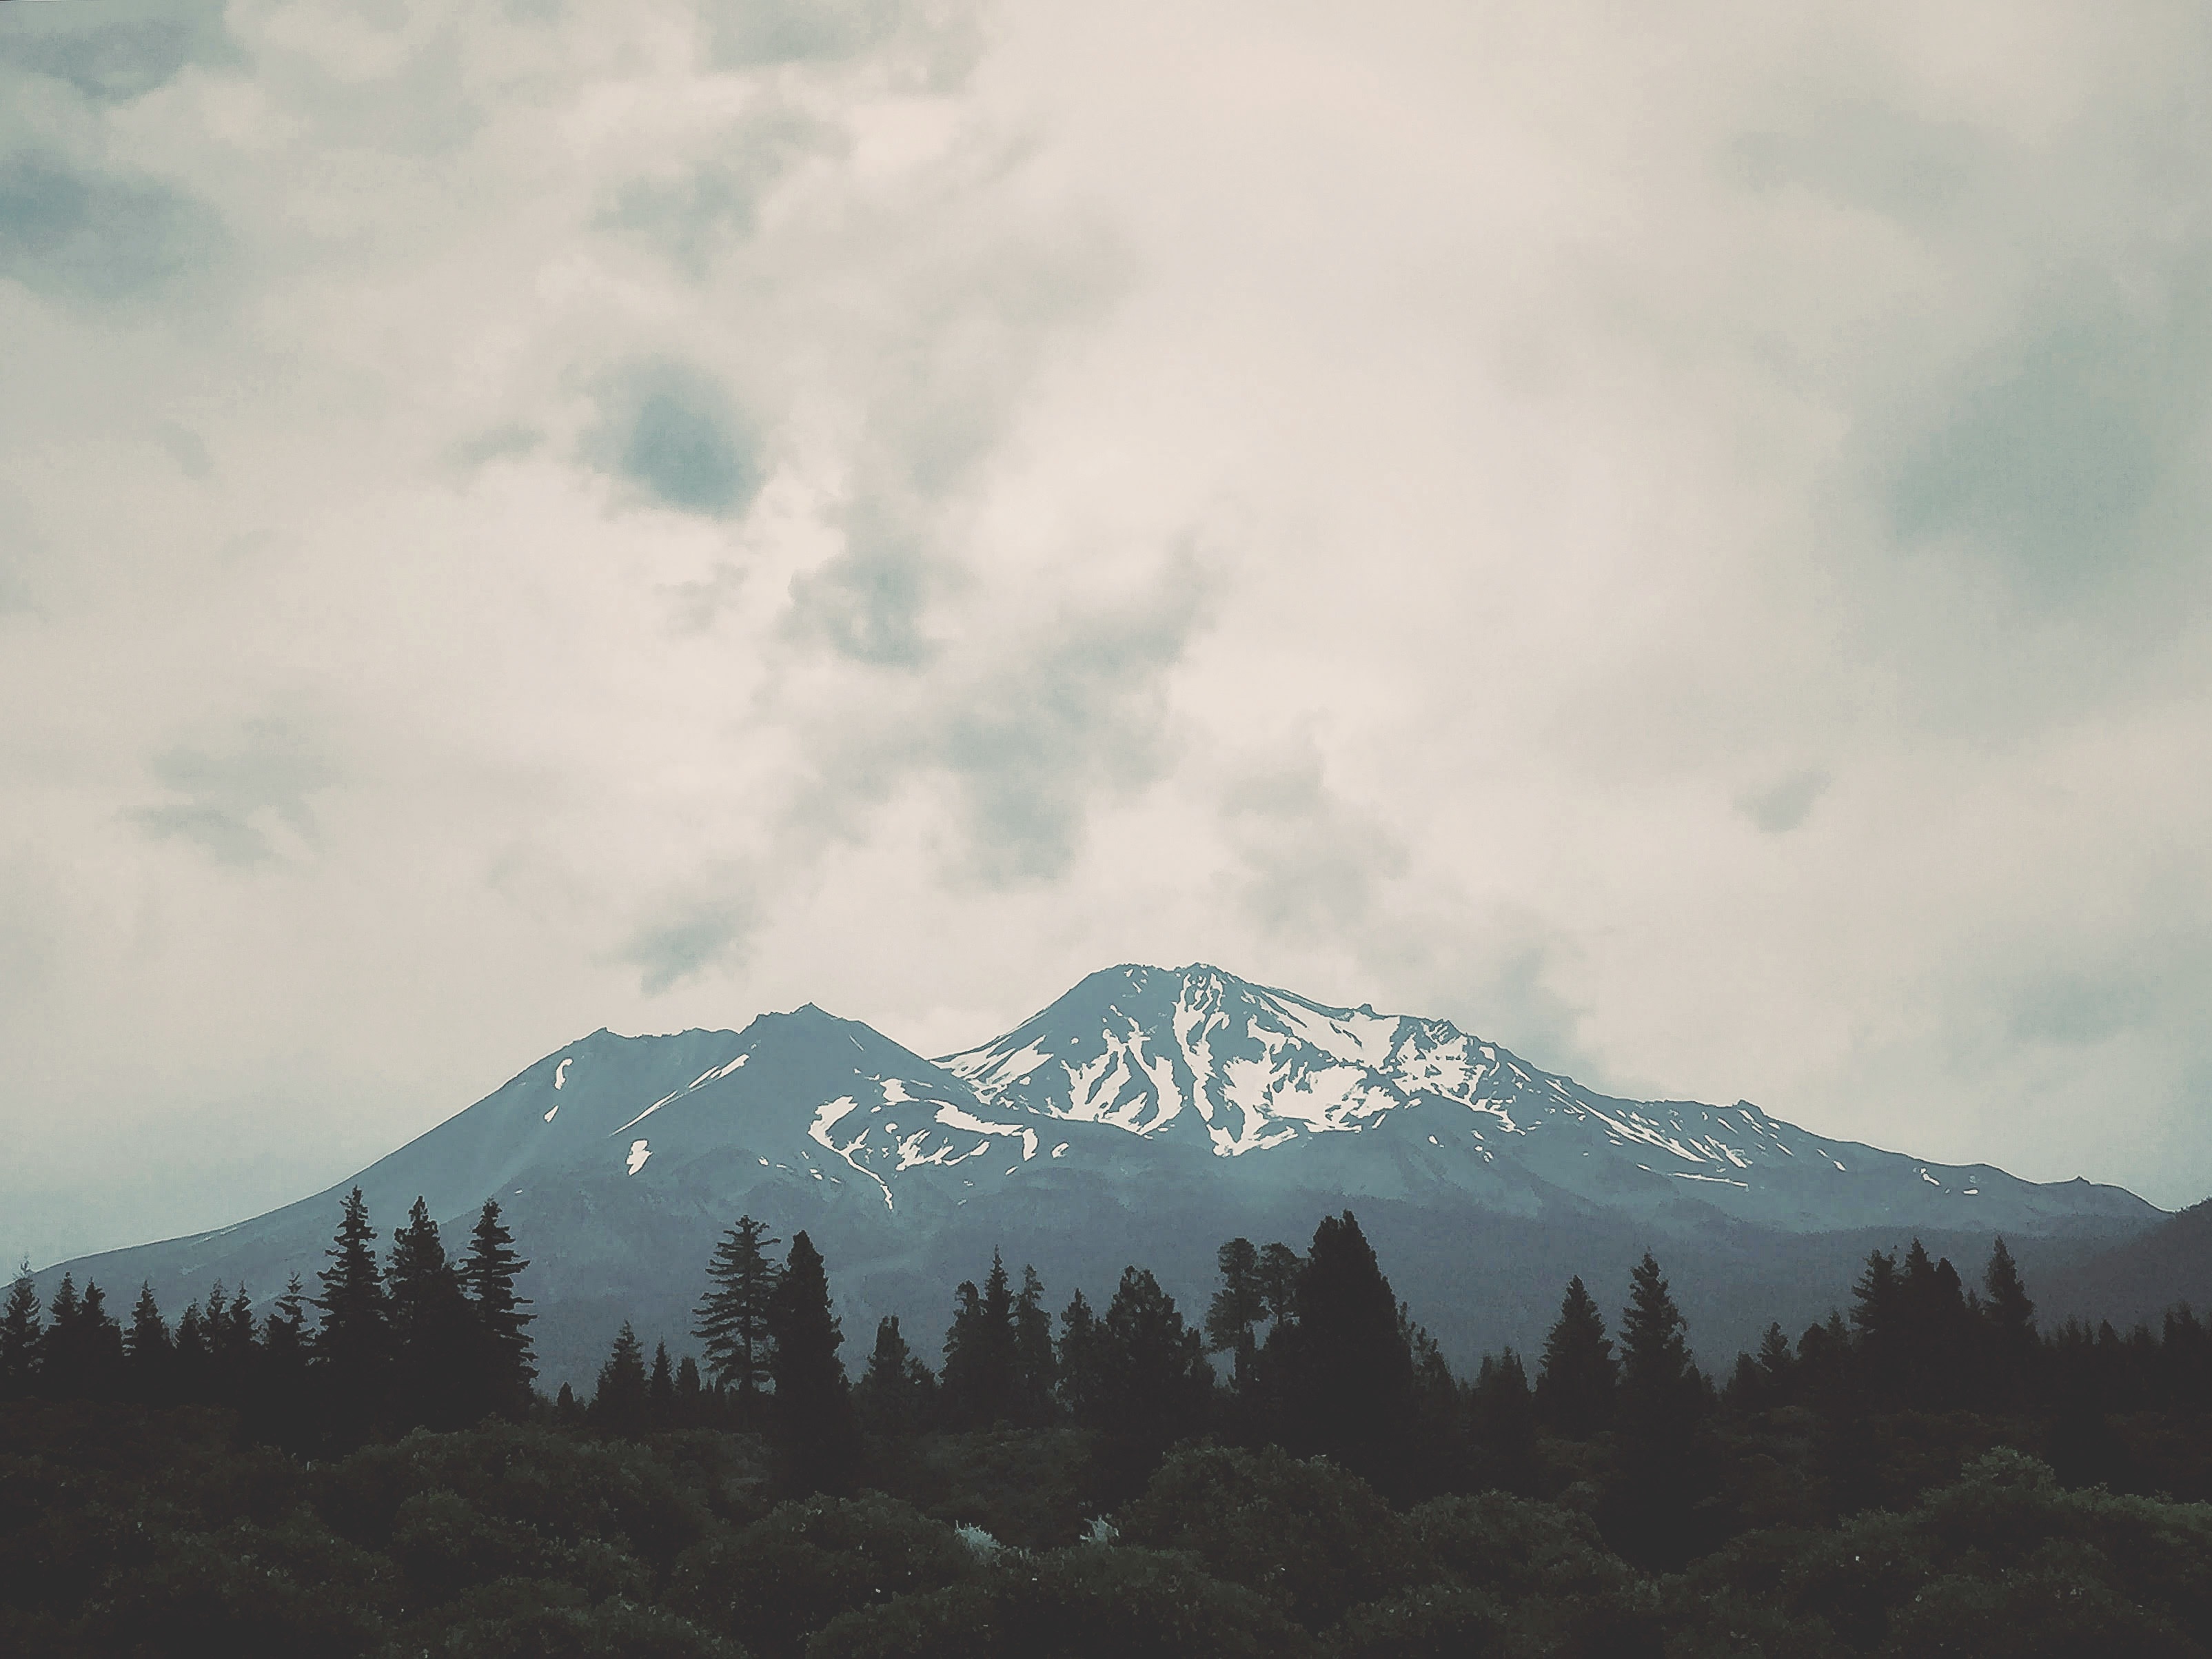
landscape, nature, rock, wilderness, mountain, cloud, sky, morning, hill, view, peak, mountain range, environment, high, scenic, scenery, highland, ridge, summit, trees, clouds, alps, plateau, fell, top, landform, geographical feature, atmospheric phenomenon, mountainous landforms